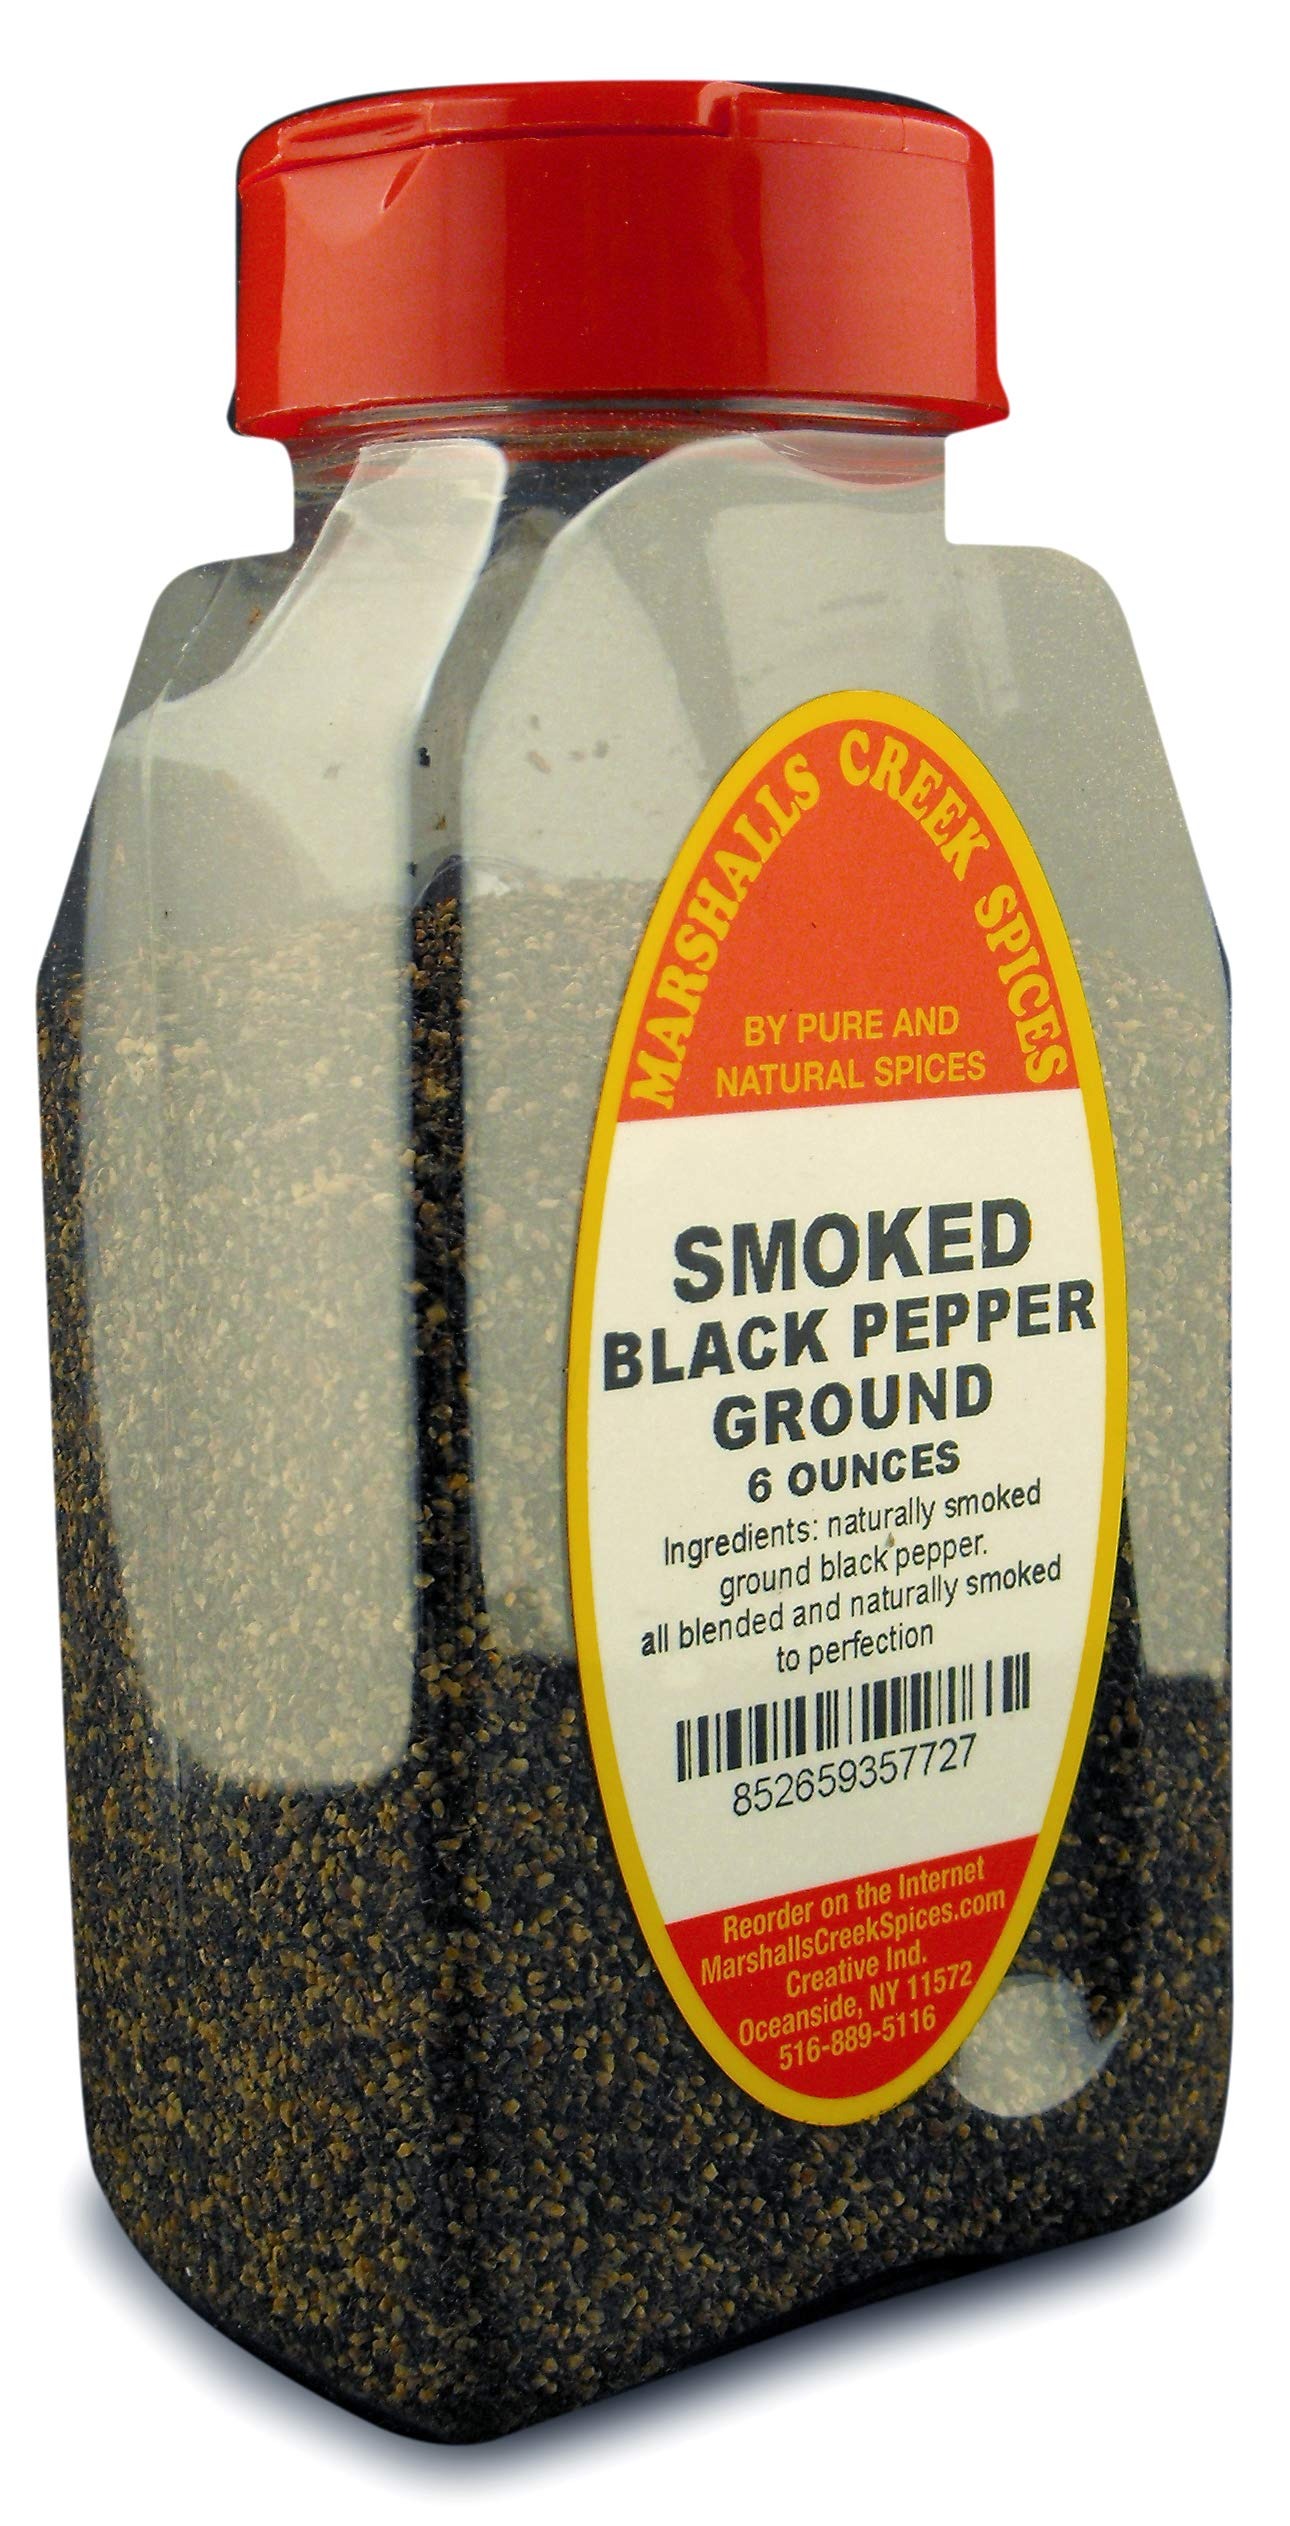
Item Name: SMOKED GROUND BLACK PEPPER FRESHLY PACKED IN LARGE JARS, spices, herbs, seasonings
Bullet Point 1: Marshalls Creek Spices buys in small quantities and packs weekly providing the freshest products possible. Fresher ingredients means more flavor and a longer shelf life.
Bullet Point 2: No Fillers - No MSG
Bullet Point 3: No MSG - All Natural - Kosher
Bullet Point 4: Flat Rate Shipping Per Order. No Limit
Value: 6.0
Unit: ounce

Price: 18.5